Joseph E. Atkinson

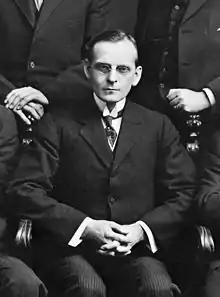

Joseph E. Atkinson (born Joseph Atkinson, December 23, 1865 – May 8, 1948) was a Canadian newspaper editor and activist. Under his leadership the "Toronto Star" became one of the largest and most influential newspapers in Canada. Atkinson amassed a considerable fortune, eventually holding the controlling interest in the paper he edited. After his death, control of the paper passed to the trustees of the Atkinson Foundation, a major Canadian charity.